Italian Navy

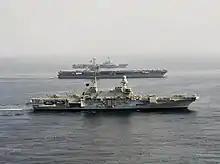
The carrier "Cavour" in the Gulf of Oman, 2013

With the new elections in 1946, the Kingdom of Italy became a republic, and the Regia Marina took the name of "Marina Militare". As the Marshall Plan began to rebuild Italy and Europe was rapidly being divided into two geopolitically antagonistic blocs, Italy began talks with the United States to guarantee adequate security considerations. The US government in Washington wished to keep its own installations on the Italian Peninsula and relaxed the Treaty restrictions by including Italy in the Mutual Defense Assistance Programme (MDAP). On 4 April 1949, Italy joined the North Atlantic Treaty Organization (NATO) and, in order for the navy to contribute actively in the organization, the Treaty restrictions were definitively repealed by the end of 1951, with the consent of all of Western nations.